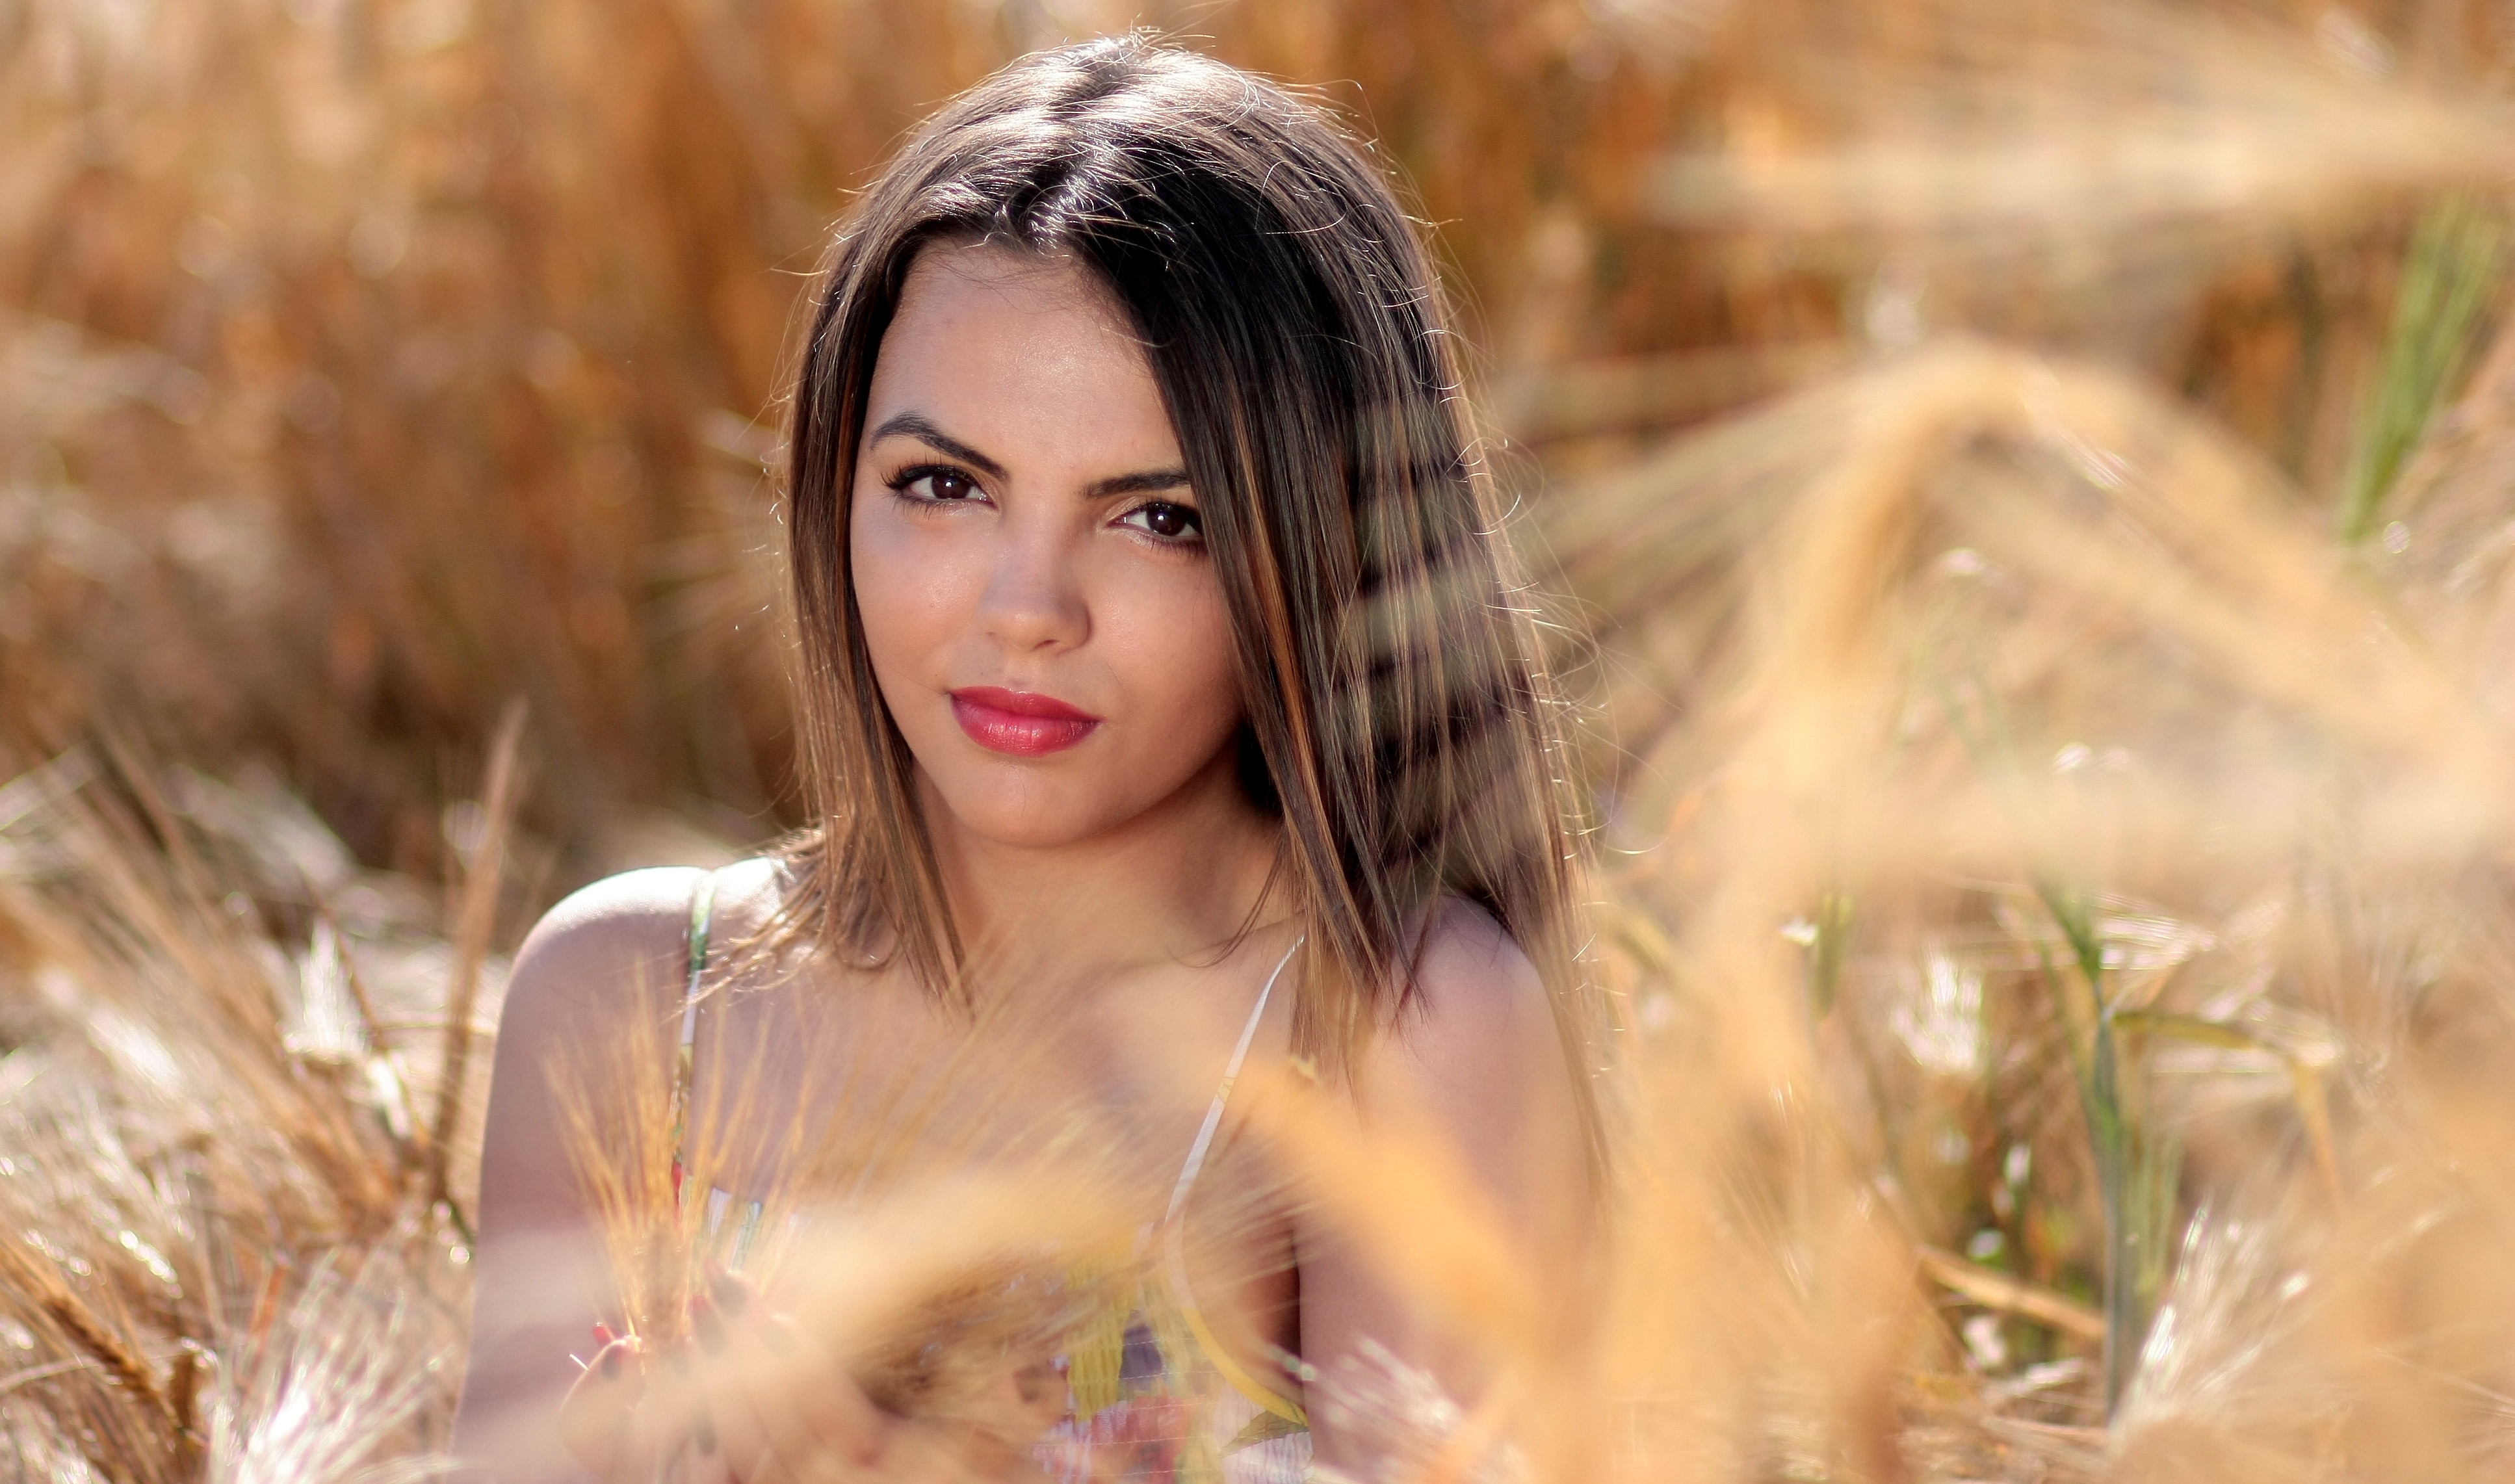
girl, woman, hair, photography, sunlight, portrait, model, spice, autumn, long hair, camp, eye, photograph, skin, beauty, blond, grau, photo shoot, brown hair, portrait photography